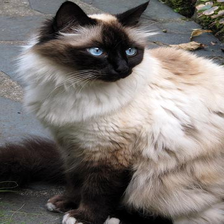
Species: cat
Breed: Birman